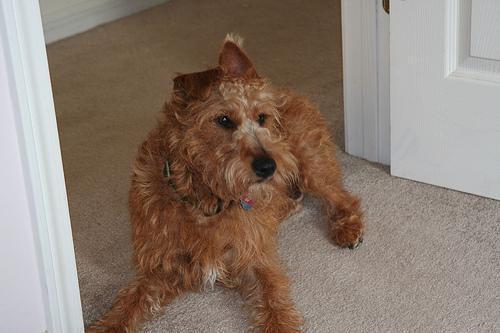
Irish_terrier